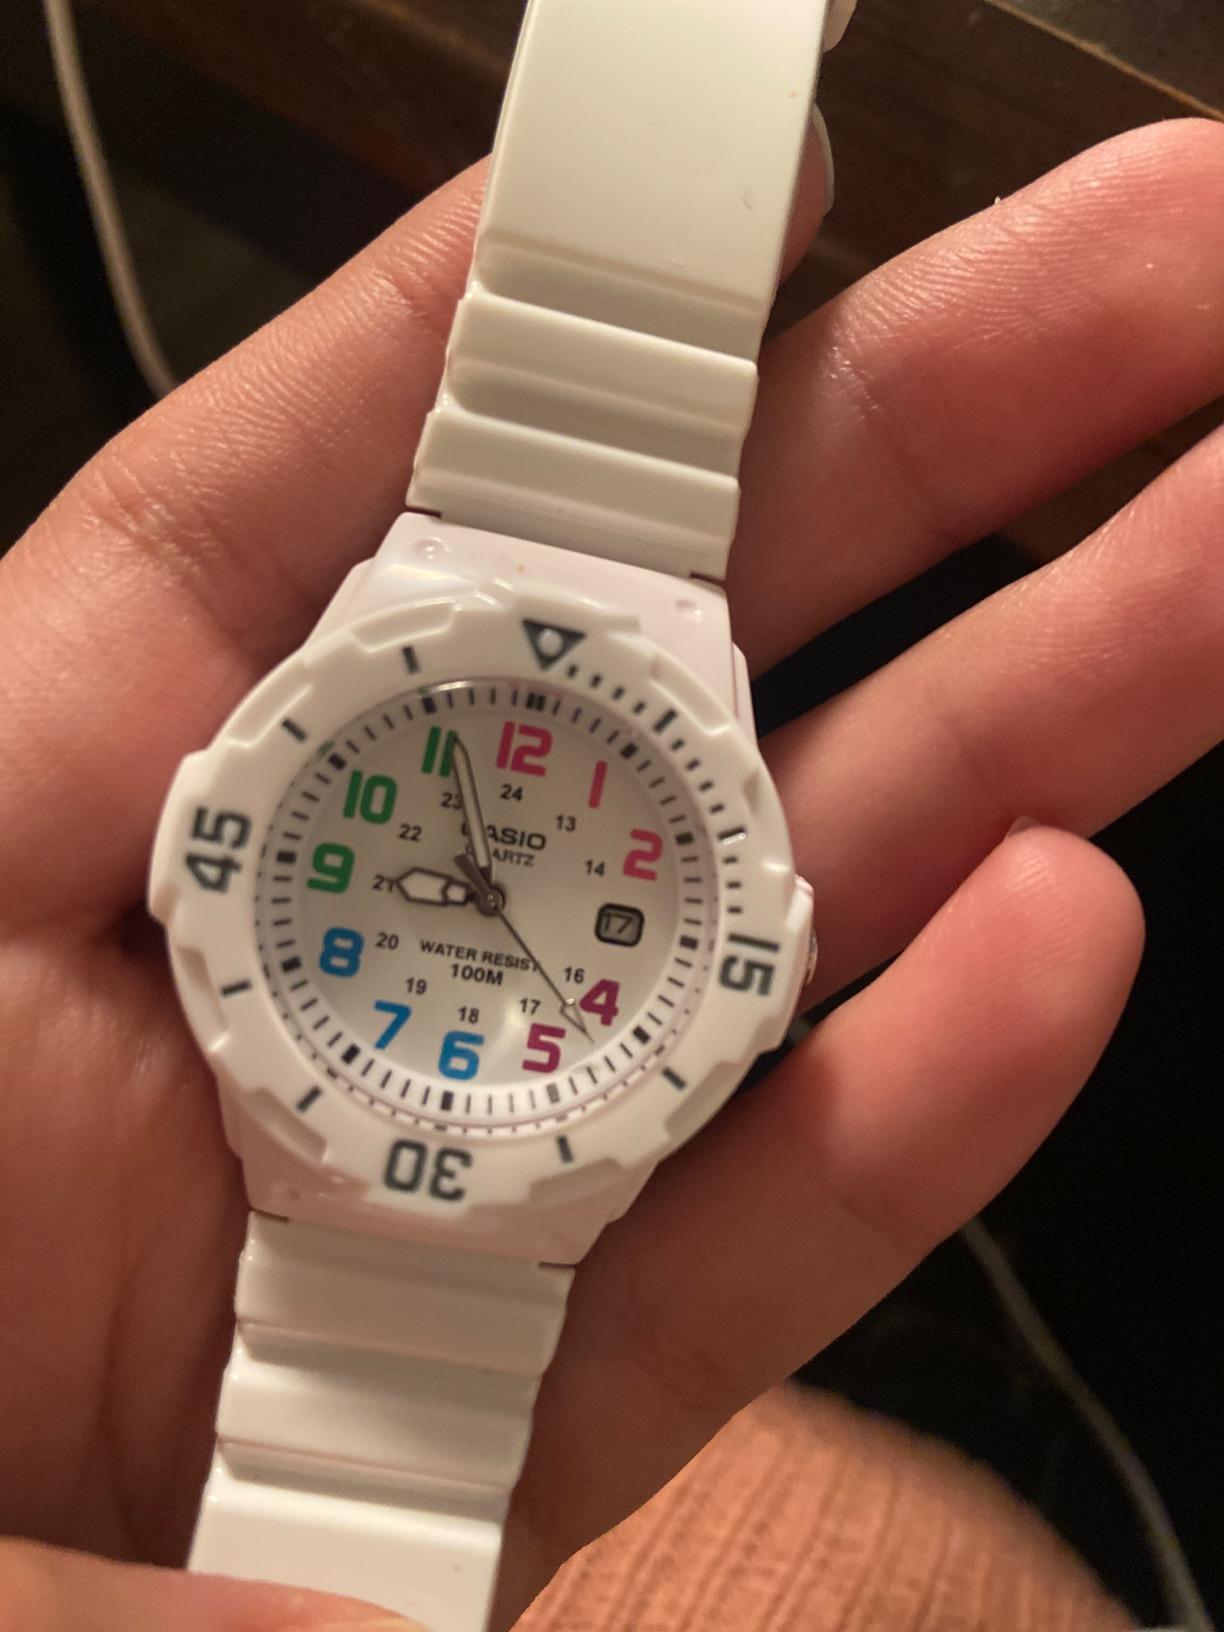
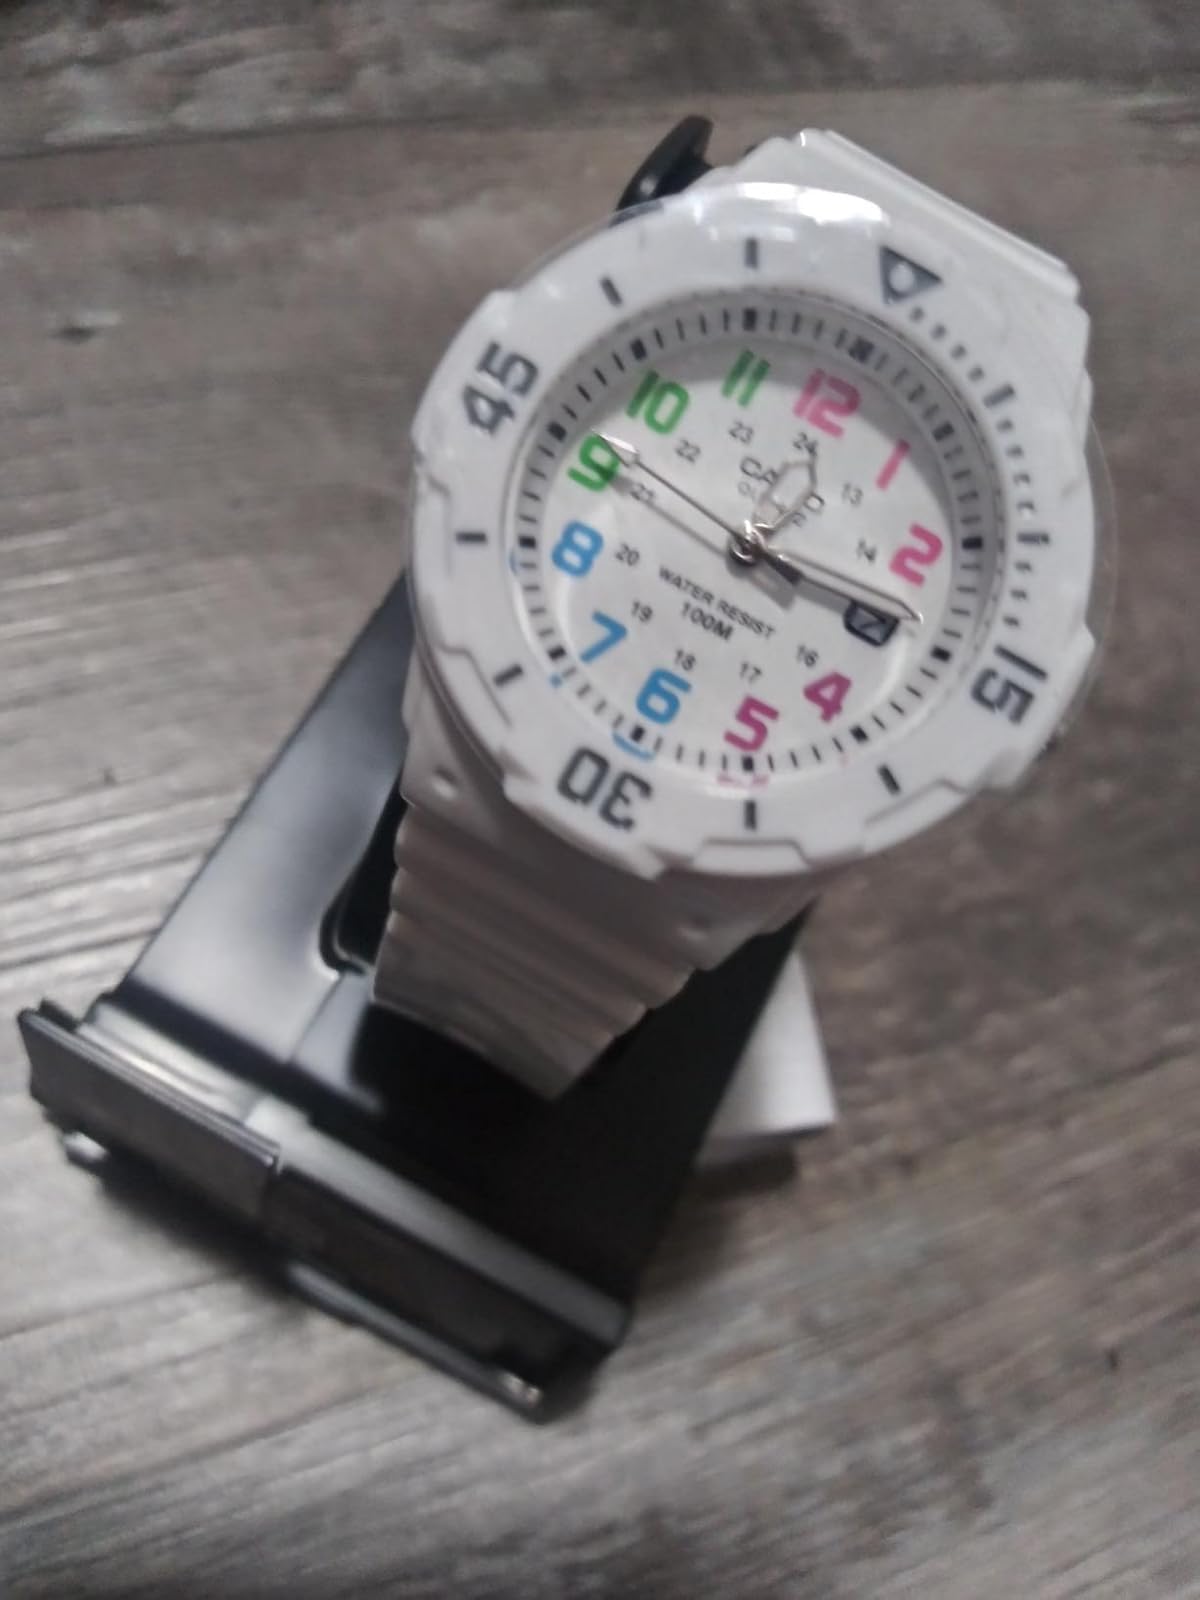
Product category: accessories_watch
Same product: yes